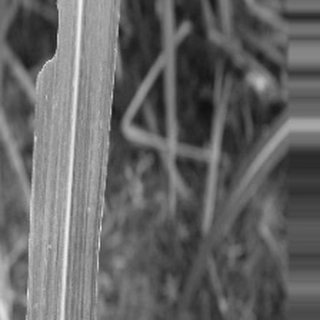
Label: sugarcane_bacterial_blight